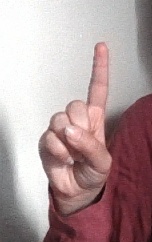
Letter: bb